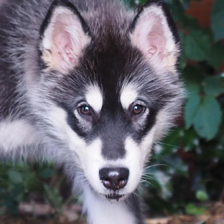
Label: animals